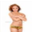
Label: woman